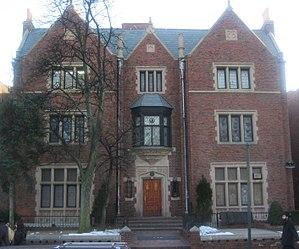
Le 770 Eastern Parkway, que les adhérents du mouvement Haba"d désignent par son seul numéro, est l’adresse du quartier général de cette mouvance. Situé dans le quartier de Crown Heights, dans le centre de l’arrondissement de Brooklyn, à New York. Le bâtiment, dans lequel le rabbin Yossef Yitzchok Schneersohn et son successeur Menachem Mendel Schneerson avaient élu domicile, a acquis depuis un statut iconique pour leurs disciples.